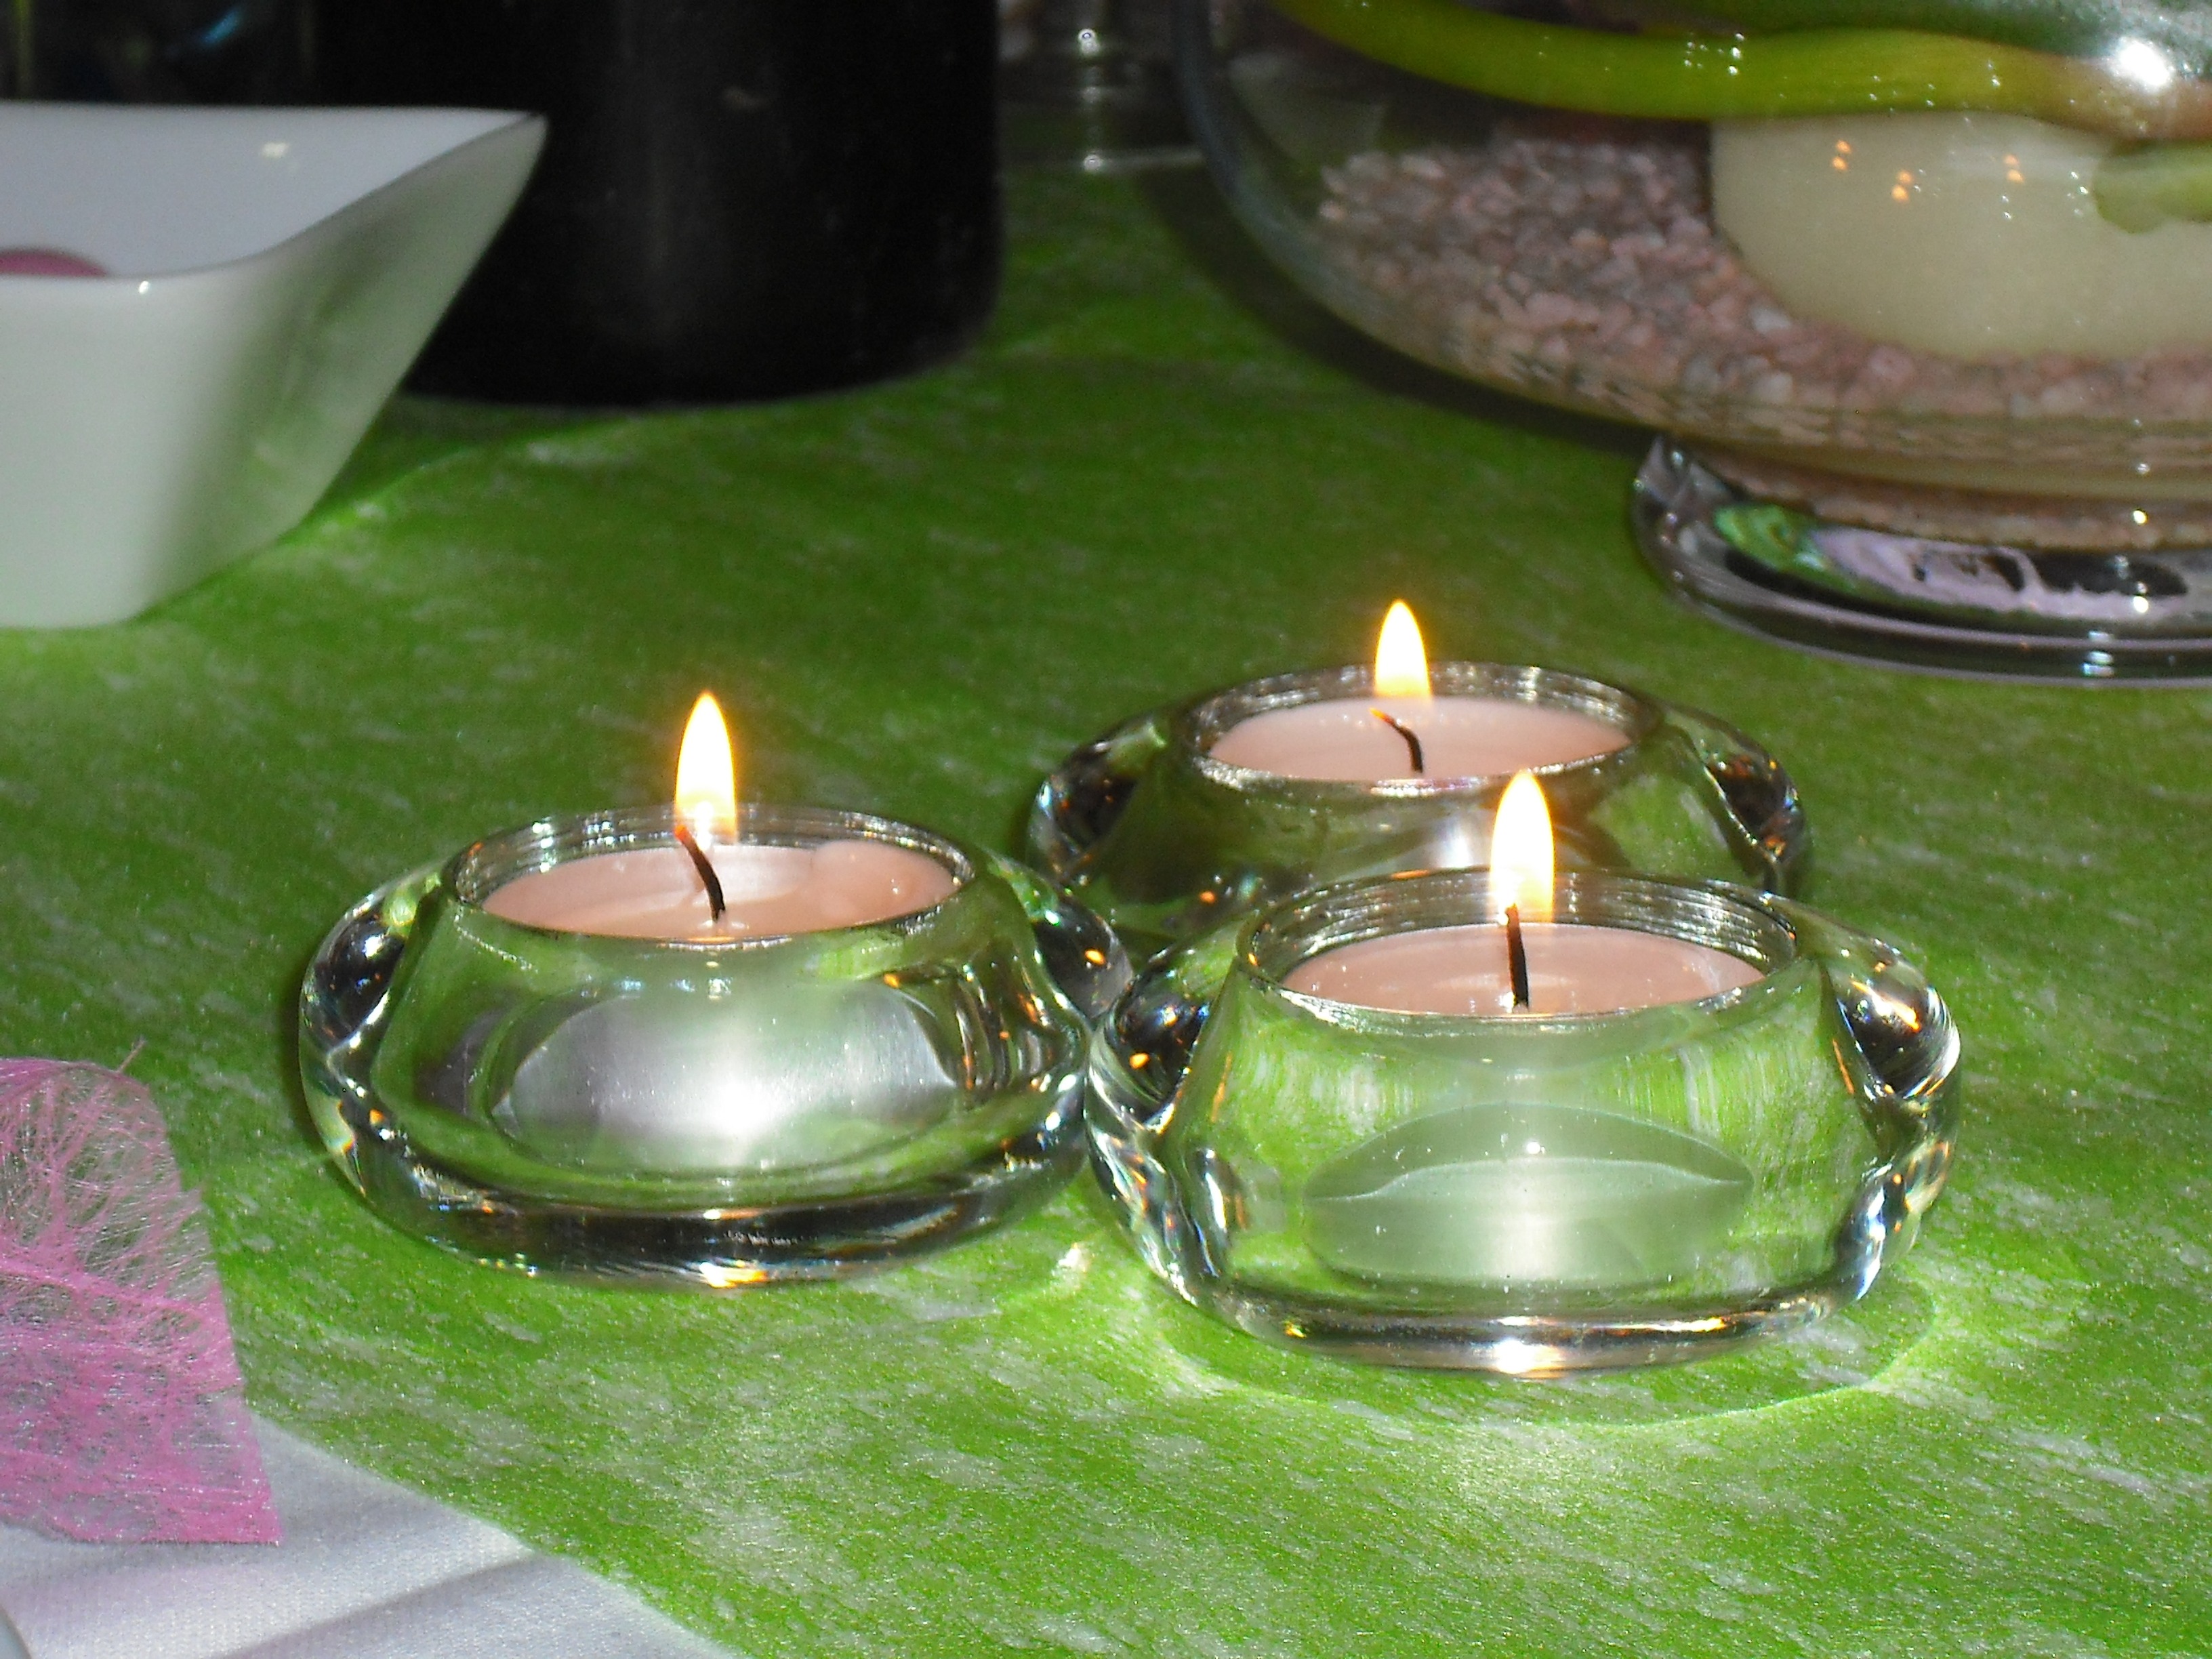
table, decoration, candle, lighting, candles